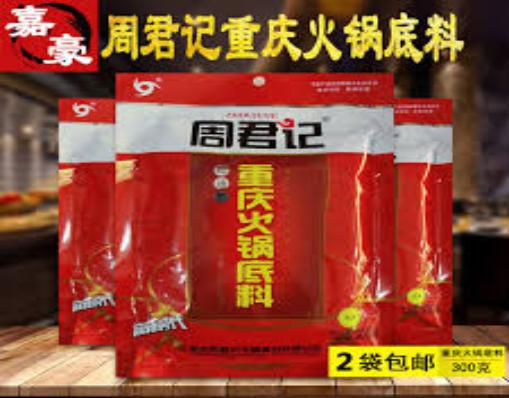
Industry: Food